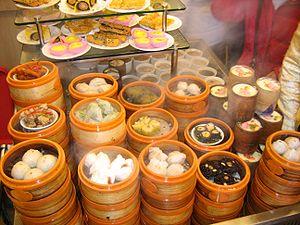
La cuisson à la vapeur est un mode de cuisson très ancien dans lequel la vapeur d'eau est utilisée comme gaz caloporteur. Les aliments sont déposés dans un ou plusieurs compartiments placés au-dessus d'une eau bouillante qui peut être aromatisée ou d'un bouillon.